Rendition, Inc.

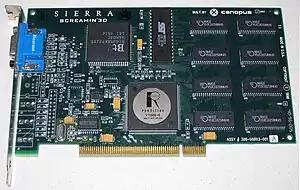
Sierra's Screamin' 3D. V1000-based

Released in 1996, Rendition's V1000 chipset was notable for its RISC-based architecture. The V1000 was the first PC graphics card to utilize a programmable core to render 3D graphics. V1000 was both faster and more advanced (in terms of features) than competitors such as the Matrox Millennium, ATI Rage, and S3 ViRGE. Only 3DFX's Voodoo Graphics was faster, but unlike the 3DFX Voodoo, the V1000 included 2D/VGA capability making it the only acceptably fast single-board solution for 3D games.